Achirus lineatus

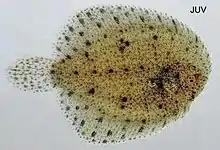

Reproduction appears to occur year-round, at least in some portions of the animal's range. Juveniles have a brief planktonic life, moving quickly to the benthic stage. Its growth rate is relatively slow.